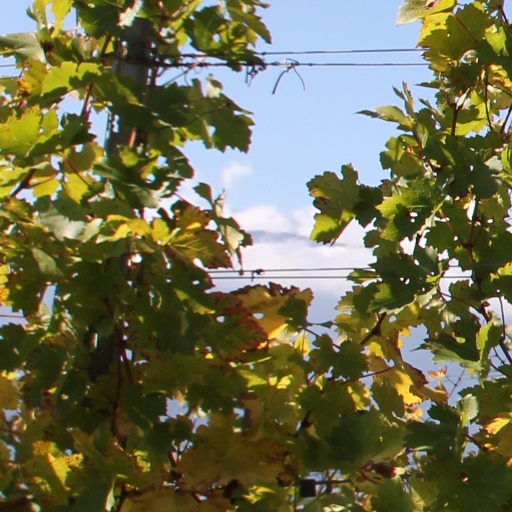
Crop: grape